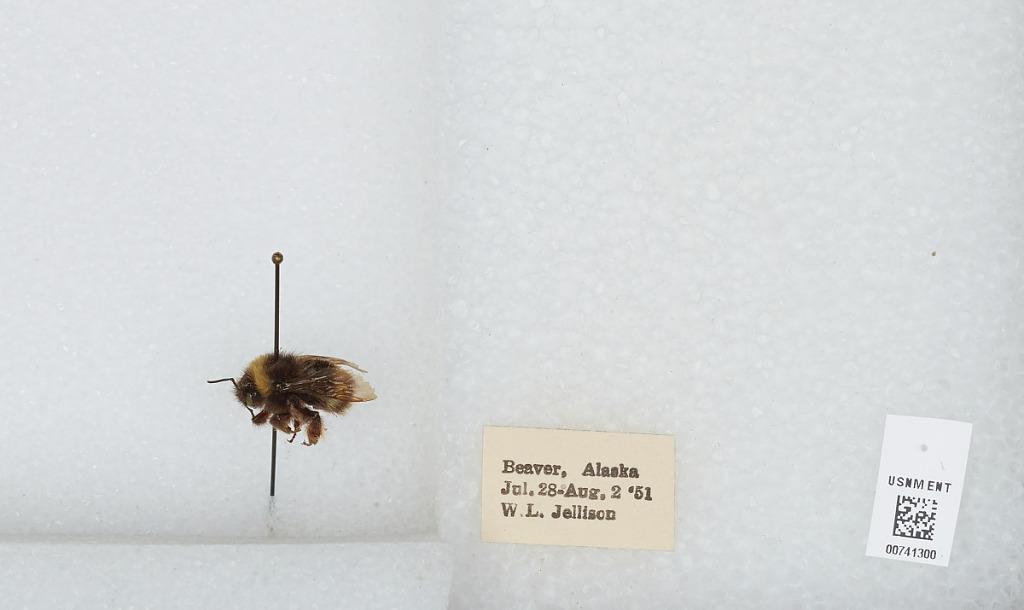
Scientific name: Bombus (Bombus) occidentalis Greene
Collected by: W. Jellison
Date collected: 1951-7-28
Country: United States
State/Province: Alaska
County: Yukon-Koyukuk
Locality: Beaver
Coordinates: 66.3597, -147.398